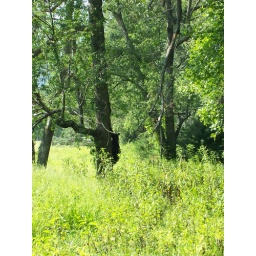
A bear with cub that we saw in the Great Smoky Mountains National Park.